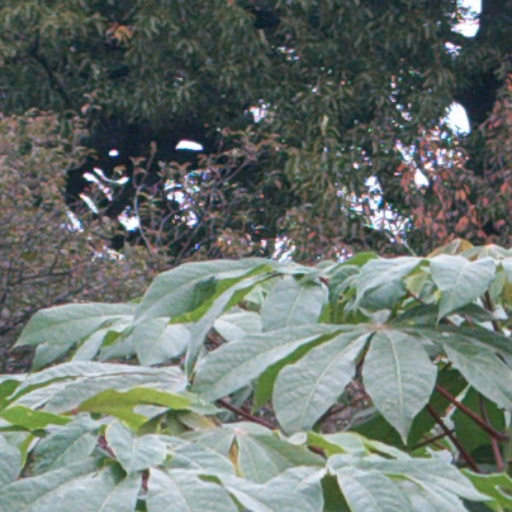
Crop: cassava